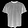
Label: T - shirt / top